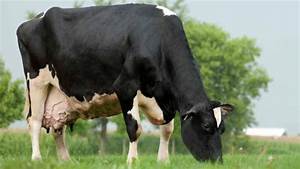
Label: cow